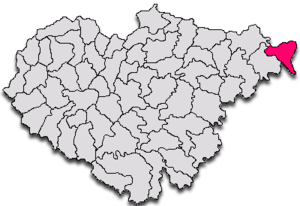
Poiana Blenchii est une commune roumaine du județ de Sălaj, dans la région historique de Transylvanie et dans la région de développement du Nord-ouest.